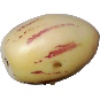
Label: pepino